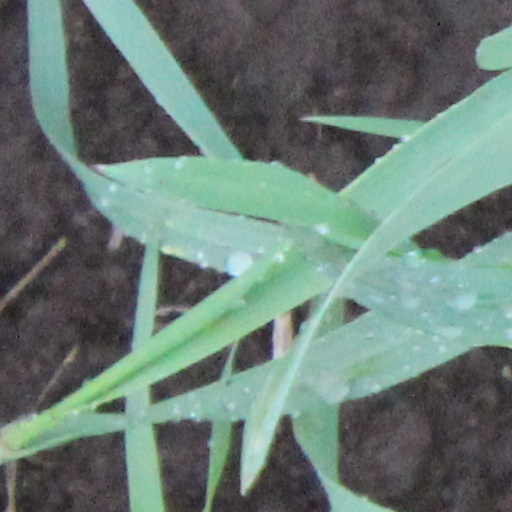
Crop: wheat